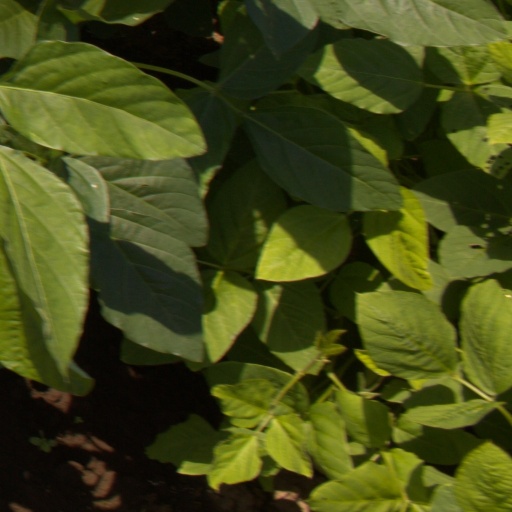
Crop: soybean